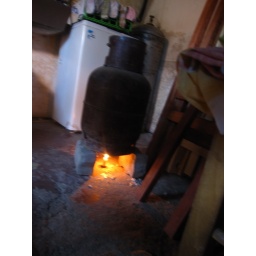
Hot water heater = candle under water canister